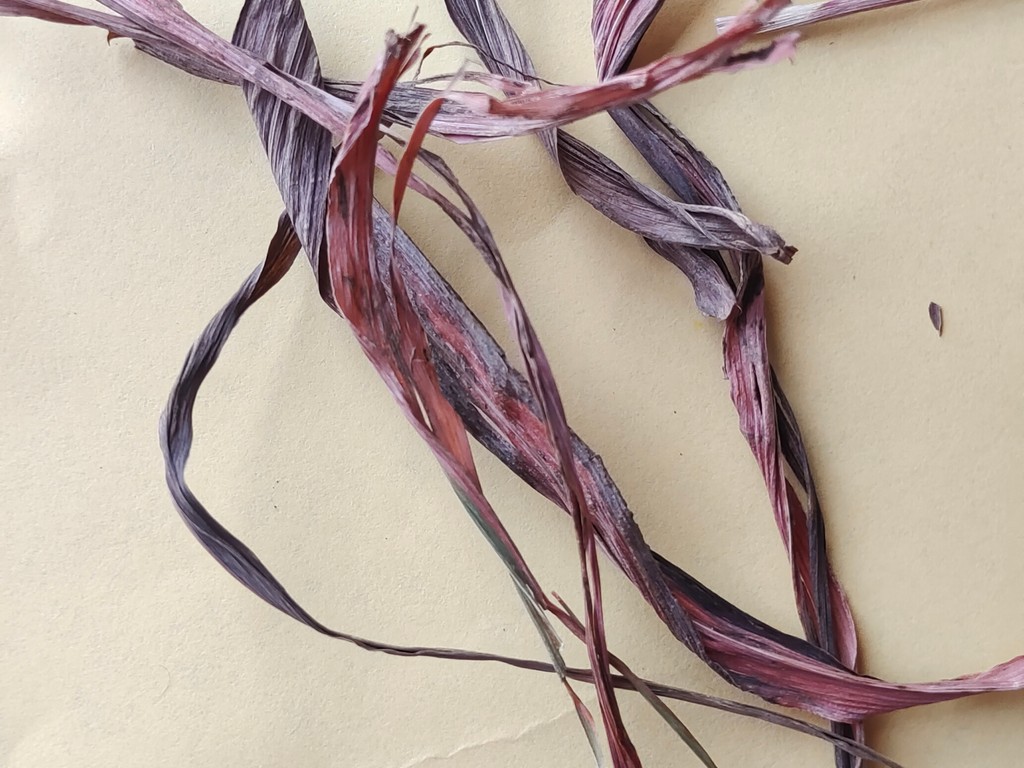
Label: Dried